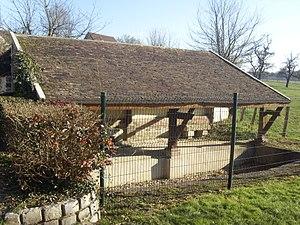
Le lavoir restauré de Visy
Fontenay-Trésigny est une commune française située dans le département de Seine-et-Marne, en région Île-de-France.